Kirtle Water

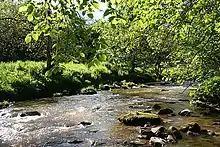
Kirtle Water

The Kirtle Water is a river in Dumfries and Galloway in southern Scotland. It rises on the southern slopes of Haggy Hill where its headwaters are impounded to form Winterhope Reservoir. Below the dam it flows in a generally southerly direction passing Waterbeck and Eaglesfield to the village of Kirtlebridge along which stretch it is closely followed both by the A74(M) motorway and the mainline railway between Carlisle and Glasgow. From Kirtlebridge it turns southeastwards to flow by Kirkpatrick-Fleming and on, to the west of Gretna, to empty into the estuary of the Border Esk at the eastern limit of the Solway Firth.